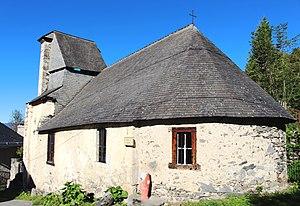
Chapelle de Bordes (Vier-Bordes) (Hautes-Pyrénées)
La liste des chapelles des Hautes-Pyrénées présente les chapelles situées sur le territoire des communes du département français des Hautes-Pyrénées. Il est fait état des diverses protections dont elles peuvent bénéficier, et notamment les inscriptions et classements au titre des monuments historiques.
Vier-Bordes est une commune française située dans le département des Hautes-Pyrénées, en région Occitanie.